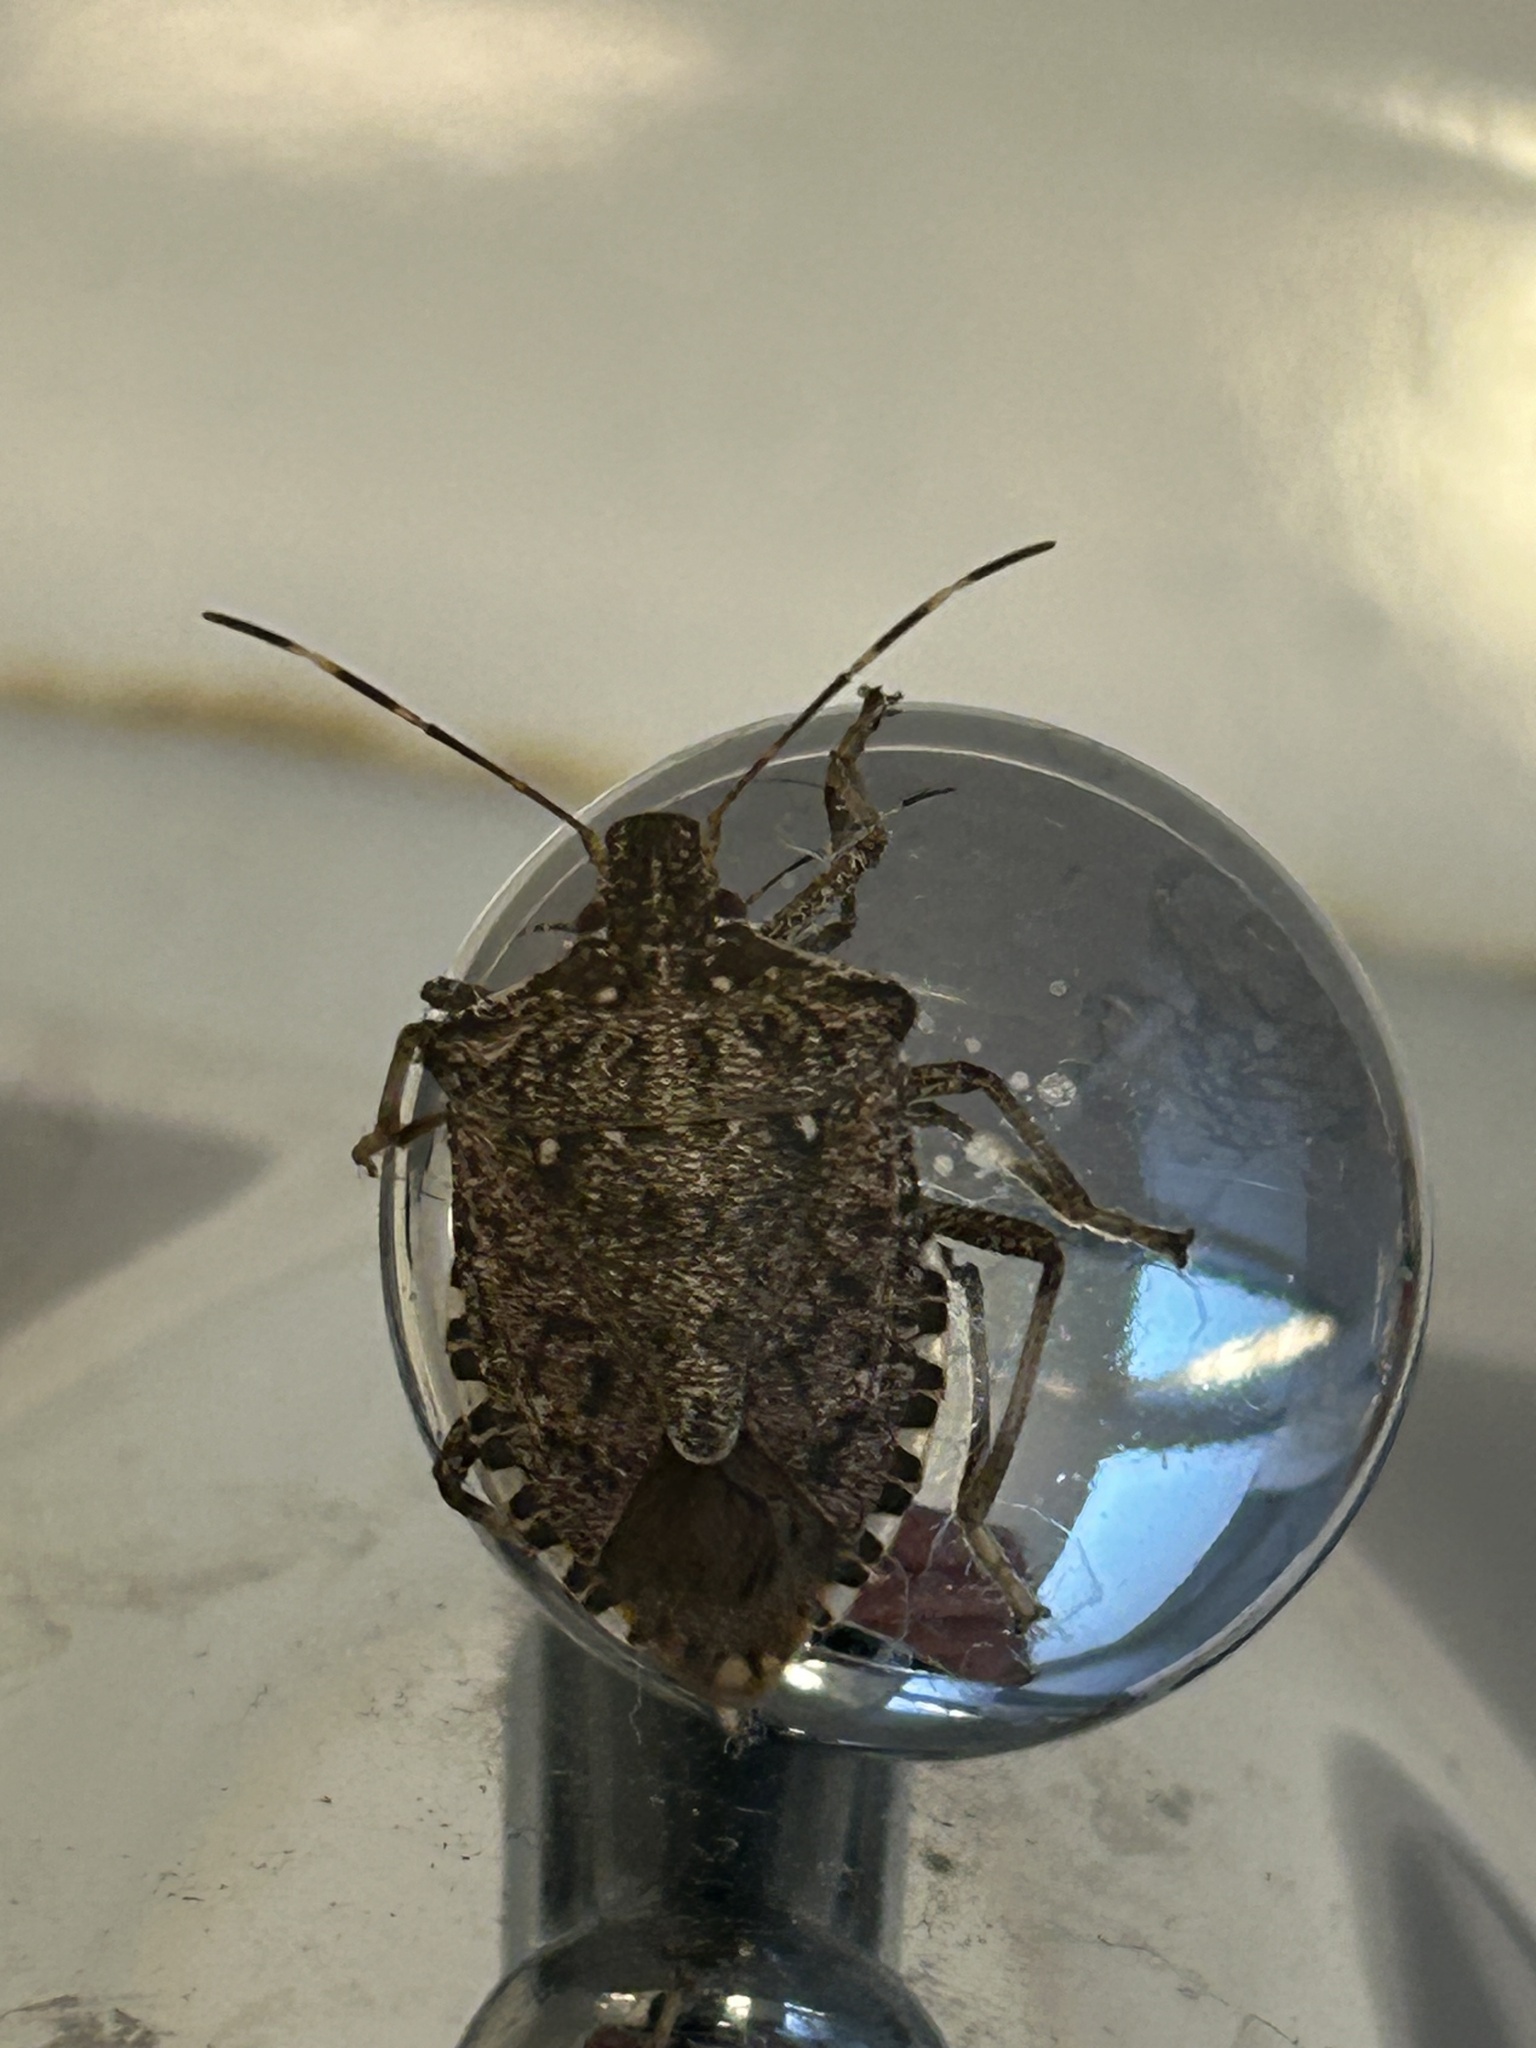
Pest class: stink_bug